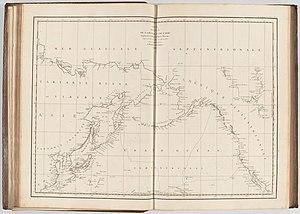
L’expédition de La Pérouse est une expédition « de découverte » commandée à partir de 1785 par Jean-François de La Pérouse, et sous l'impulsion du roi de France Louis XVI, dans le but d'effectuer une exploration de l'océan Pacifique dans la lignée de James Cook voire d'effectuer une circumnavigation du globe. Les navires de l'expédition, La Boussole et L'Astrolabe, s'échouèrent à Vanikoro ce qui mit un terme à l'expédition en 1788. Des survivants s'installèrent temporairement sur place avant de disparaître.